Treaty of Pyritz

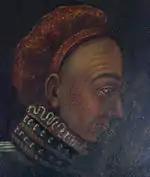
Bogislaw X, Duke of Pomerania

In 1464, the dispute escalated due to the death of Otto III, Duke of Pomerania: Otto III had died without issue, and left his partition of Pomerania, the Duchy of Pomerania-Stettin vacated. Both his relatives from the House of Pomerania and the Hohenzollern claimed succession. In the Treaty of Soldin (1466), the Pomeranian dukes and Brandenburgian electors settled for a scenario where the House of Pomerania would rule Pomerania-Stettin as a Brandenburgian fief.